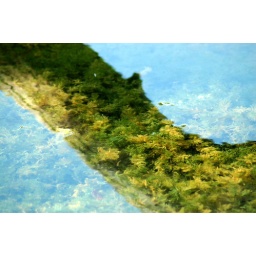
The green here is in the shadow of a fallen tree which blocks the reflection of the blue sky in the rest of the image.